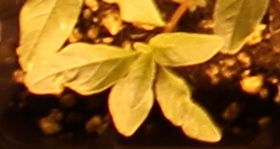
Label: Waterhemp